Edge of Tomorrow

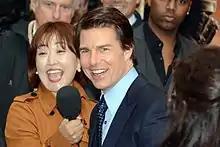
Tom Cruise in Paris at the French premiere of "Edge of Tomorrow"

Weeks before the film's release, reports in early May 2014 predicted an underwhelming box-office performance in the North American (United States and Canada) box office for "Edge of Tomorrow". "Variety" noted a "worrisome lack of buzz" leading up to the film's release. Initial box office tracking at the start of the month for the film estimated a gross between and on its opening weekend. Several weeks later, the estimate decreased by . The film planned to compete with "The Fault in Our Stars" in the same opening weekend with an equivalent estimated gross around . "TheWrap" predicted that this competition could potentially affect the opening weekend gross of "Edge of Tomorrow". In contrast, "Variety" said "Edge of Tomorrow" could serve as counterprogramming to "The Fault in Our Stars" since that film's demographic is women under 25 years old.